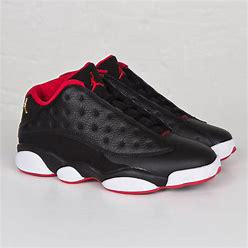
Brand: Jordan
Model: 13 Retro